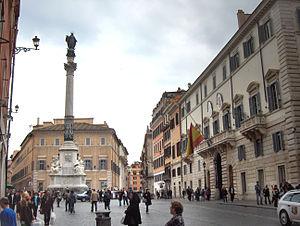
Depuis le 4 mai 2017 et l'établissement de relations diplomatiques avec l'Union du Myanmar, le Saint-Siège entretient des relations diplomatiques bilatérales avec 183 pays.